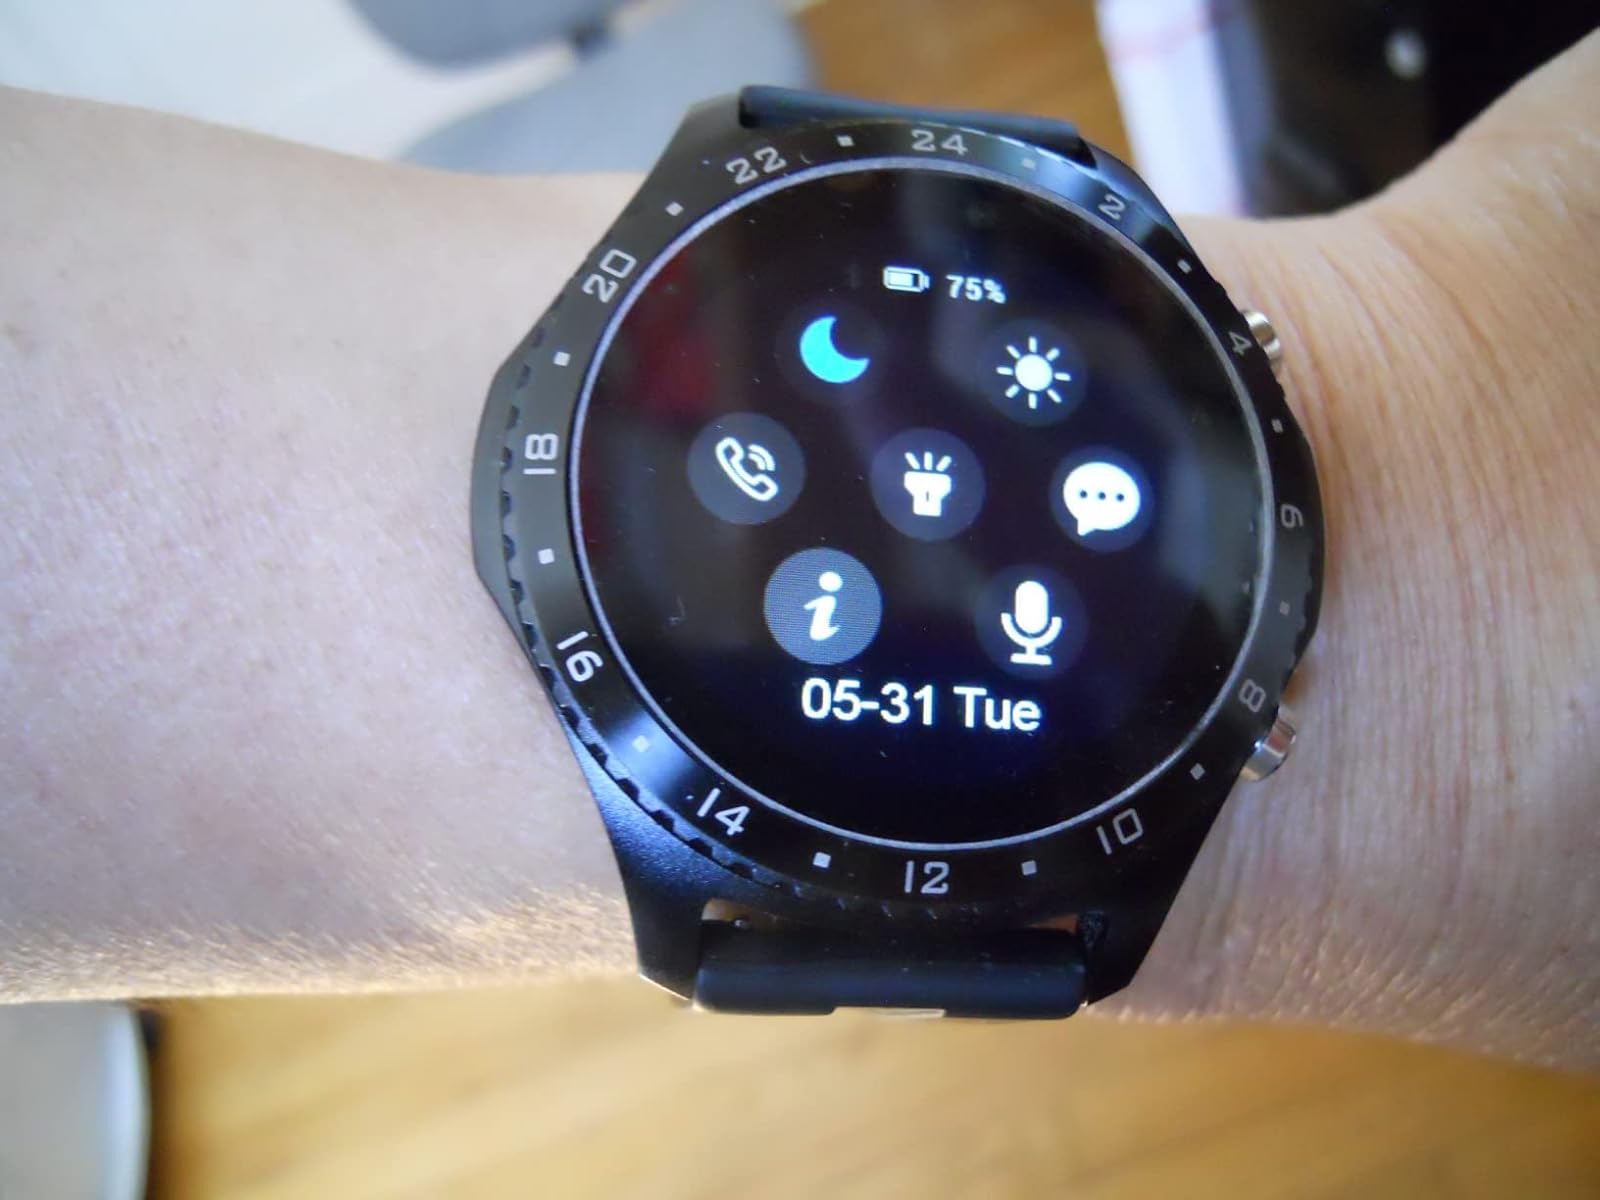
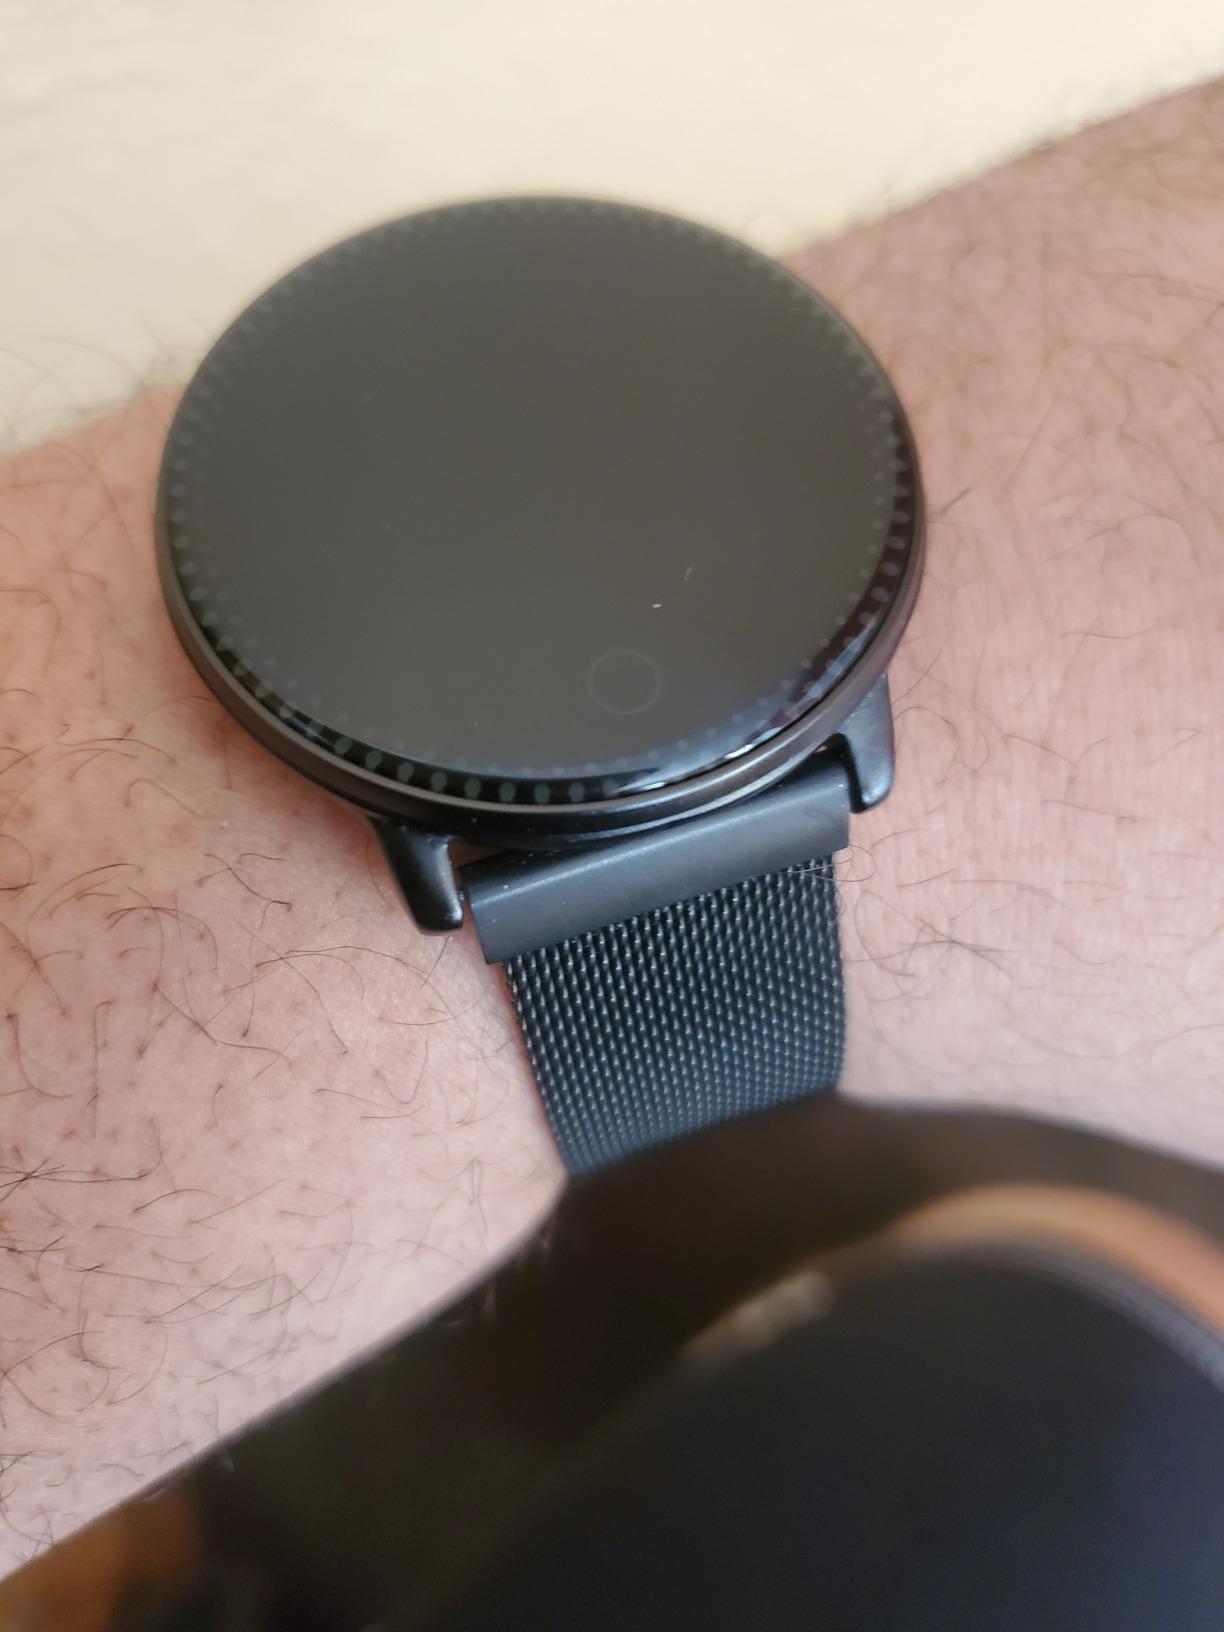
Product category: smartwatch
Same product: no